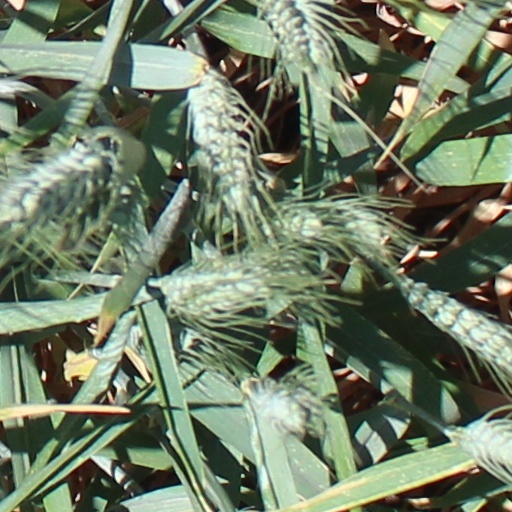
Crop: wheat